Lillemor Rachlew

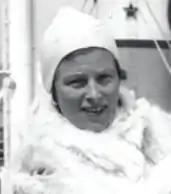
Lillemor Rachlew on board ship in Antarctica, 1936-37

Ingebjørg Lillemor Rachlew (née Enger; 7 January 1902 – 14 May 1983) was a Norwegian